Dollar Dash

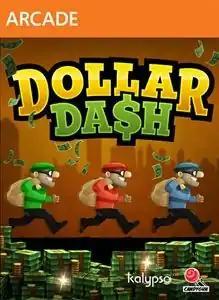
Coverart on the Xbox Live Marketplace

Dollar Dash is an action video game developed by German studio Candygun Games and published by Kalypso Media. It was released on March 6, 2013 (worldwide) for the Xbox 360, on March 19, 2013 in North America and March 20, 2013 in Europe and Australia for the PlayStation 3. The game was also released for Windows and macOS on March 6, 2013 via Steam and on February 5, 2014 via Desura.